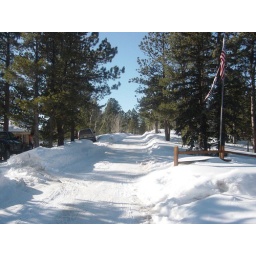
This is the street in front of the house on Rainbow Tr.